Great egret

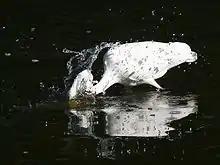
Spearing a fish

The great egret breeds in colonies in trees close to large lakes with reed beds or other extensive wetlands, preferably at height of . It begins to breed at 2–3 years of age by forming monogamous pairs each season. Whether the pairing carries over to the next season is not known. The male selects the nest area, starts a nest, and then attracts a female. The nest, made of sticks and lined with plant material, could be up to 3 feet across. Up to six bluish green eggs are laid at one time. Both sexes incubate the eggs, and the incubation period is 23–26 days. The young are fed by regurgitation by both parents and are able to fly within 6–7 weeks.